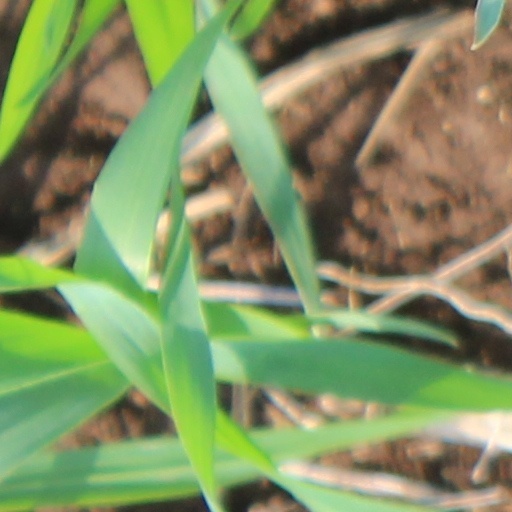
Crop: wheat